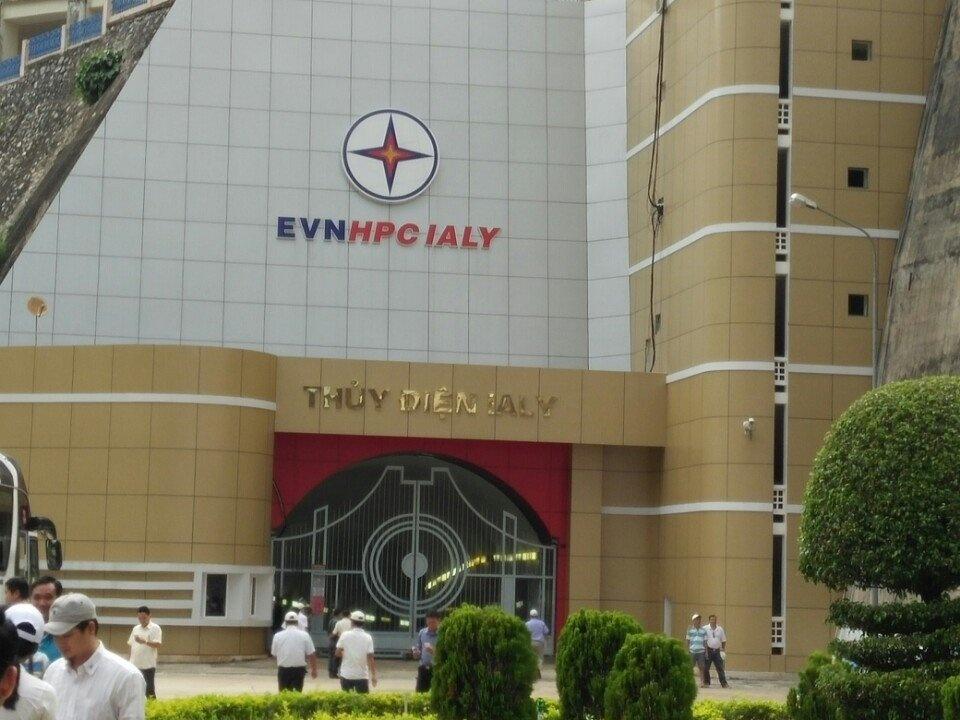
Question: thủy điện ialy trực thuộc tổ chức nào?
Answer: thủy điện ialy trực thuộc evnhpcialy